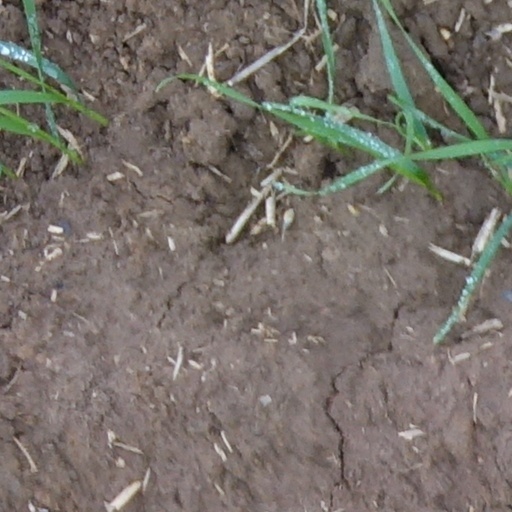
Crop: wheat